Maarten Tjallingii

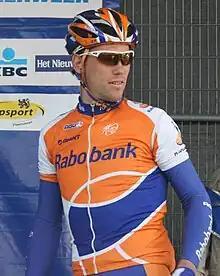
Tjallingii at the 2009 E3 Prijs Vlaanderen

Maarten Pieter Tjallingii (born 5 November 1977) is a Dutch former professional racing cyclist, who rode professionally between 2003 and 2016.